Tufted tit-tyrant

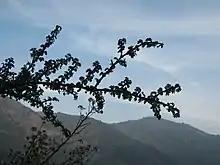
"Porlieria chilensis" in tufted tit-tyrant habitat

This tit-tyrant appears to be territorial in defending what it regards as its feeding territory, although it only displays territorial behavior against other tufted tit-tyrants. Birds defending their territory, either alone or in a pair, tend to begin their defense by calling rapidly and displaying displacement behavior, such as bill wiping or wing flaring. They then raise their crest and chase the other tit-tyrant through the shrubs, occasionally physically attacking the intruder. The victorious tit-tyrant then returns to its normal foraging behavior. The southern subspecies, "A. p. patagonicus", migrates to northern Argentina after the breeding season; the other populations appear to be non-migratory.